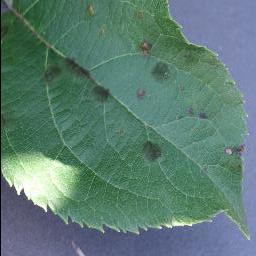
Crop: apple
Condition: scab